Joint Worldwide Intelligence Communications System

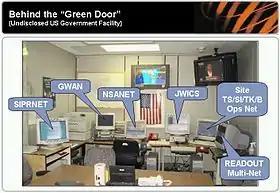
"Behind the Green Door" secure communications center with SIPRNET, NMIS/GWAN, NSANET, and JWICS access

The Joint Worldwide Intelligence Communications System (JWICS) is a secure intranet system utilized by the United States Department of Defense to house "Top Secret/Sensitive Compartmented Information" In day-to-day usage, the JWICS is used primarily by members of the Intelligence Community, such as the DIA within the DoD, and the Federal Bureau of Investigation under the Justice Department. Conversely, SIPRNet and NIPRNet account for the overwhelming bulk of usage within DoD and non-intelligence government agencies and departments.